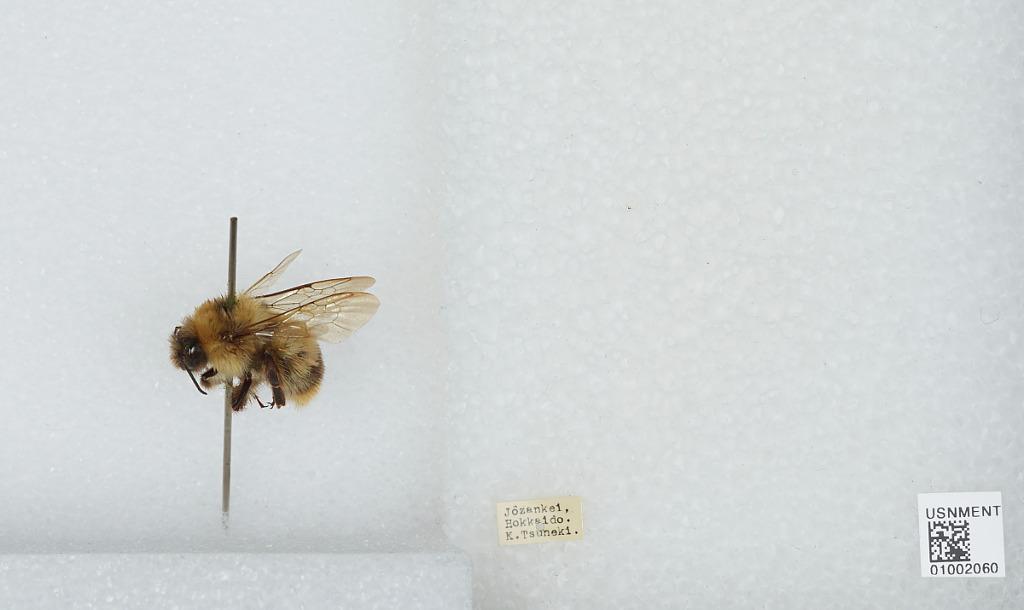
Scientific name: Bombus (Bombus) ignitus Smith
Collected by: K. Tsuneki
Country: Japan
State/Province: Hokkaido
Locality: Jozankei
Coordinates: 42.9692, 141.168